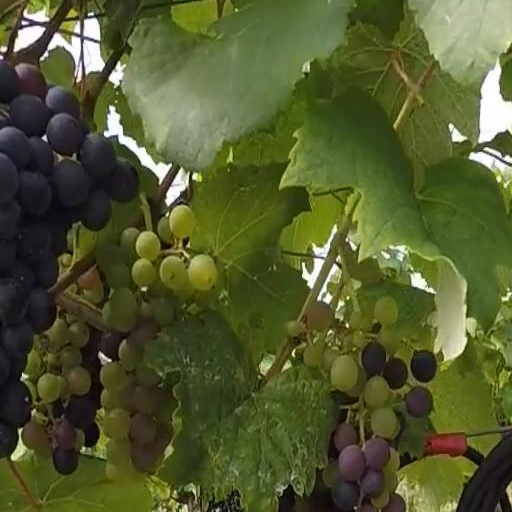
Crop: grape